Fielding Dawson

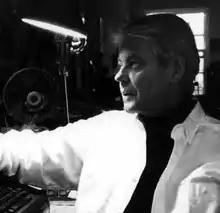
Fielding Dawson at Black Mountain College

Fielding Dawson (August 2, 1930 – January 5, 2002, aged 71) was a Beat-era author of short stories and novels, and a student at Black Mountain College. He was also a painter and collagist whose works were seen in several books of poetry and many literary magazines.